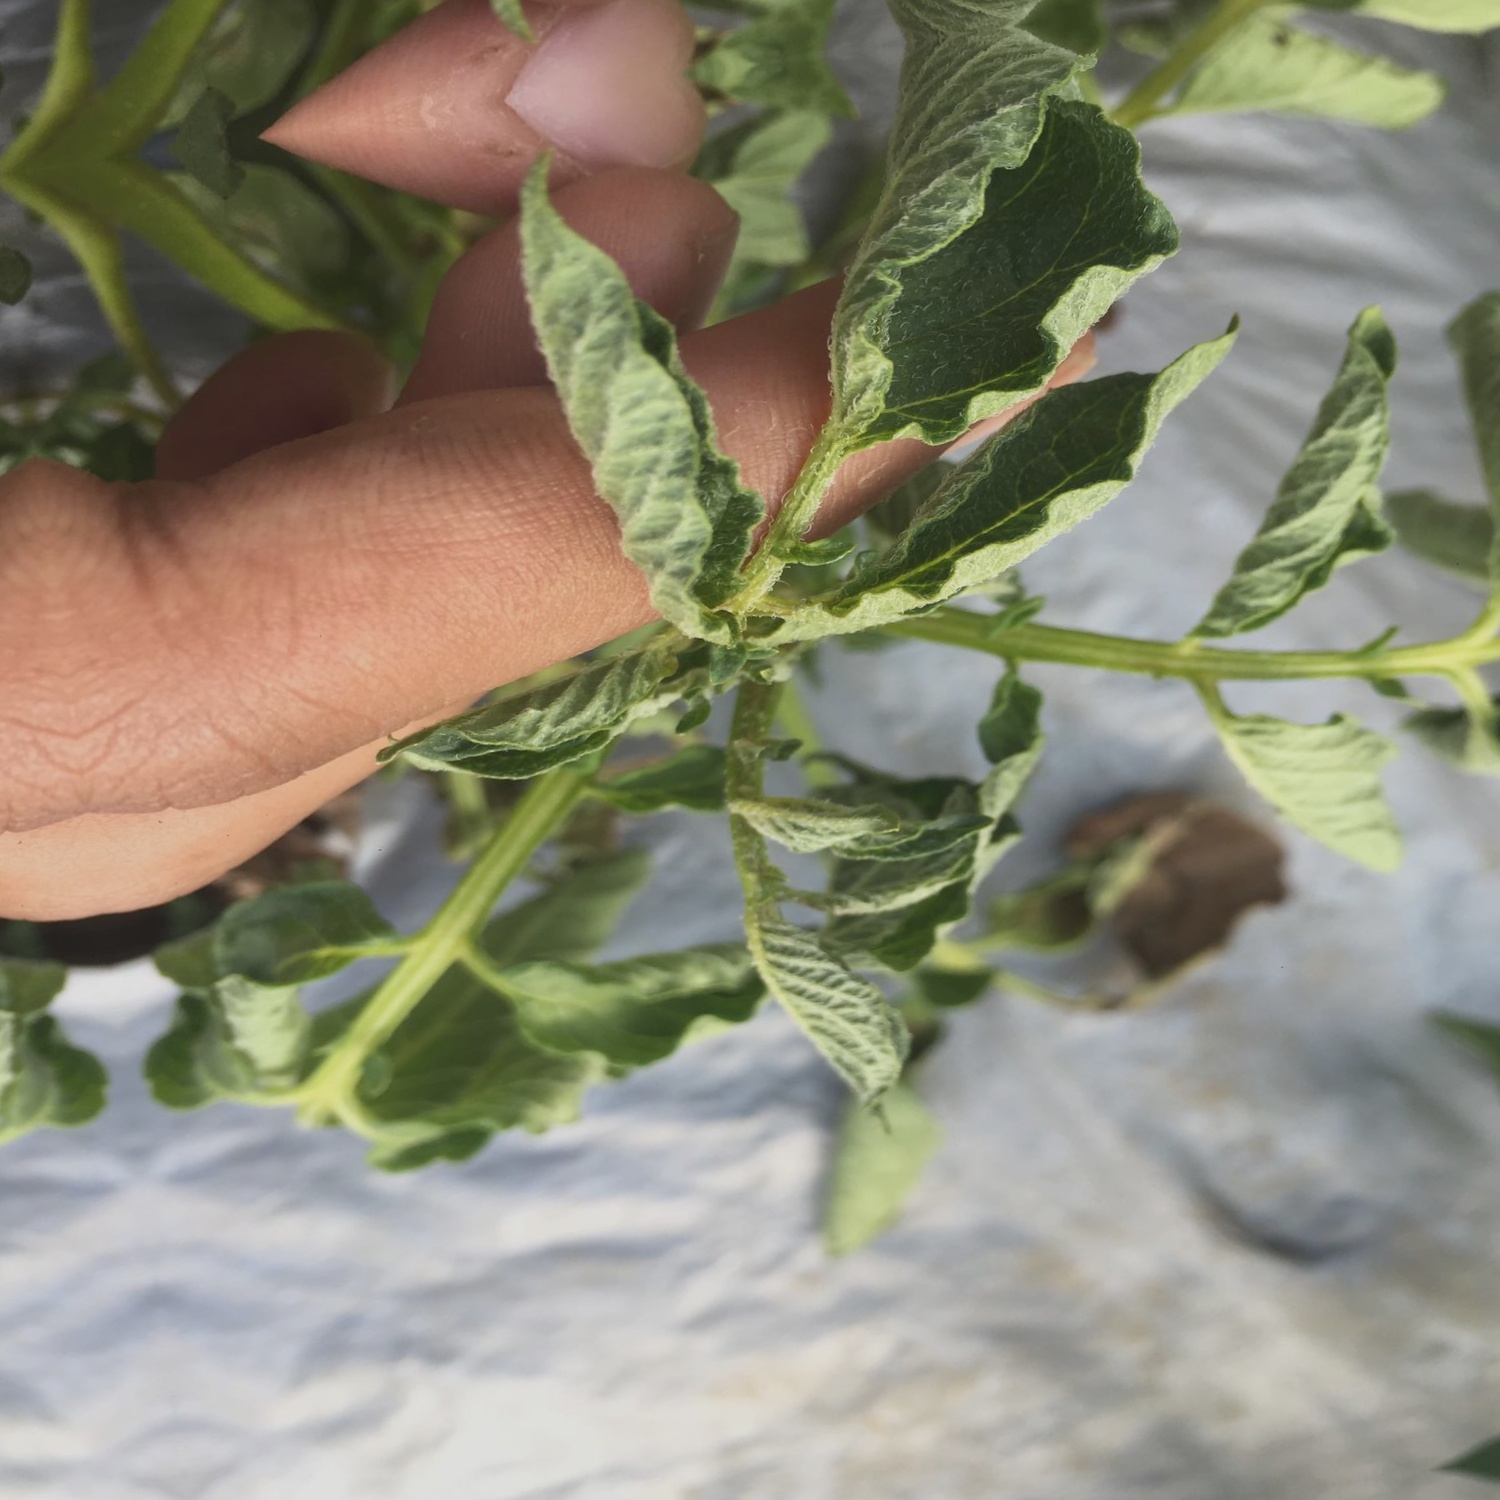
Etiqueta: Pudricion_Parda